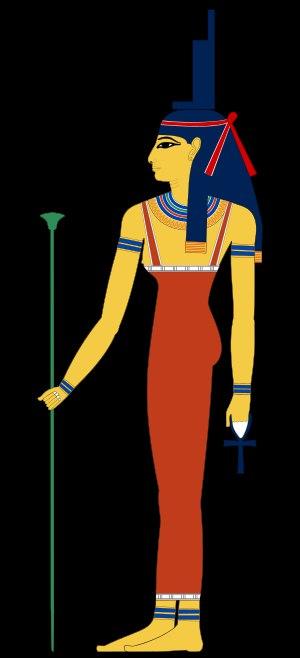
Isis est une reine mythique et une déesse funéraire de l'Égypte antique. Le plus souvent, elle est représentée comme une jeune femme coiffée d'un trône ou, à la ressemblance d'Hathor, d'une perruque surmontée par un disque solaire inséré entre deux cornes de vache.